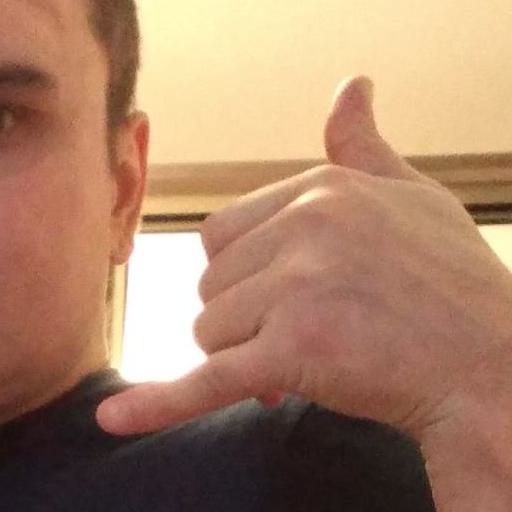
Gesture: call